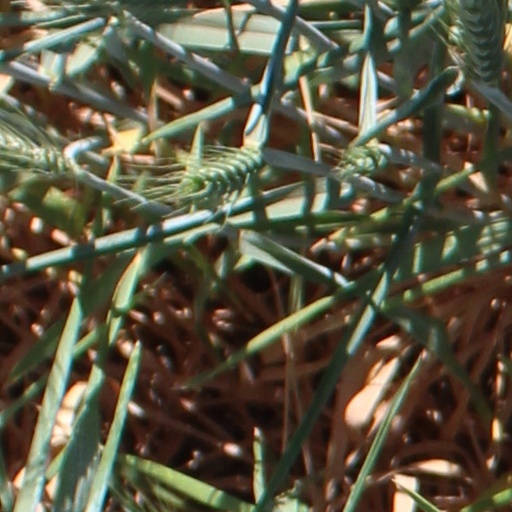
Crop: wheat